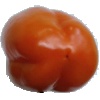
Label: Pepper Orange 1